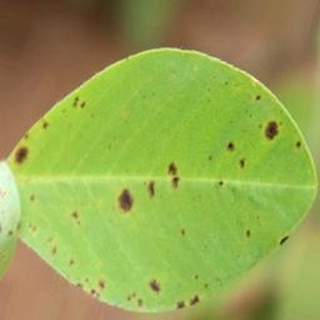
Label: groundnut_late_leaf_spot